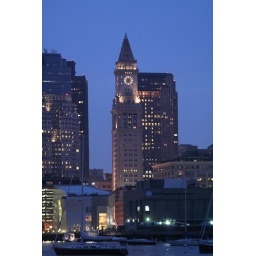
Taken from Boston Harbor - the base dates from 1847, the tower was added in 1915.